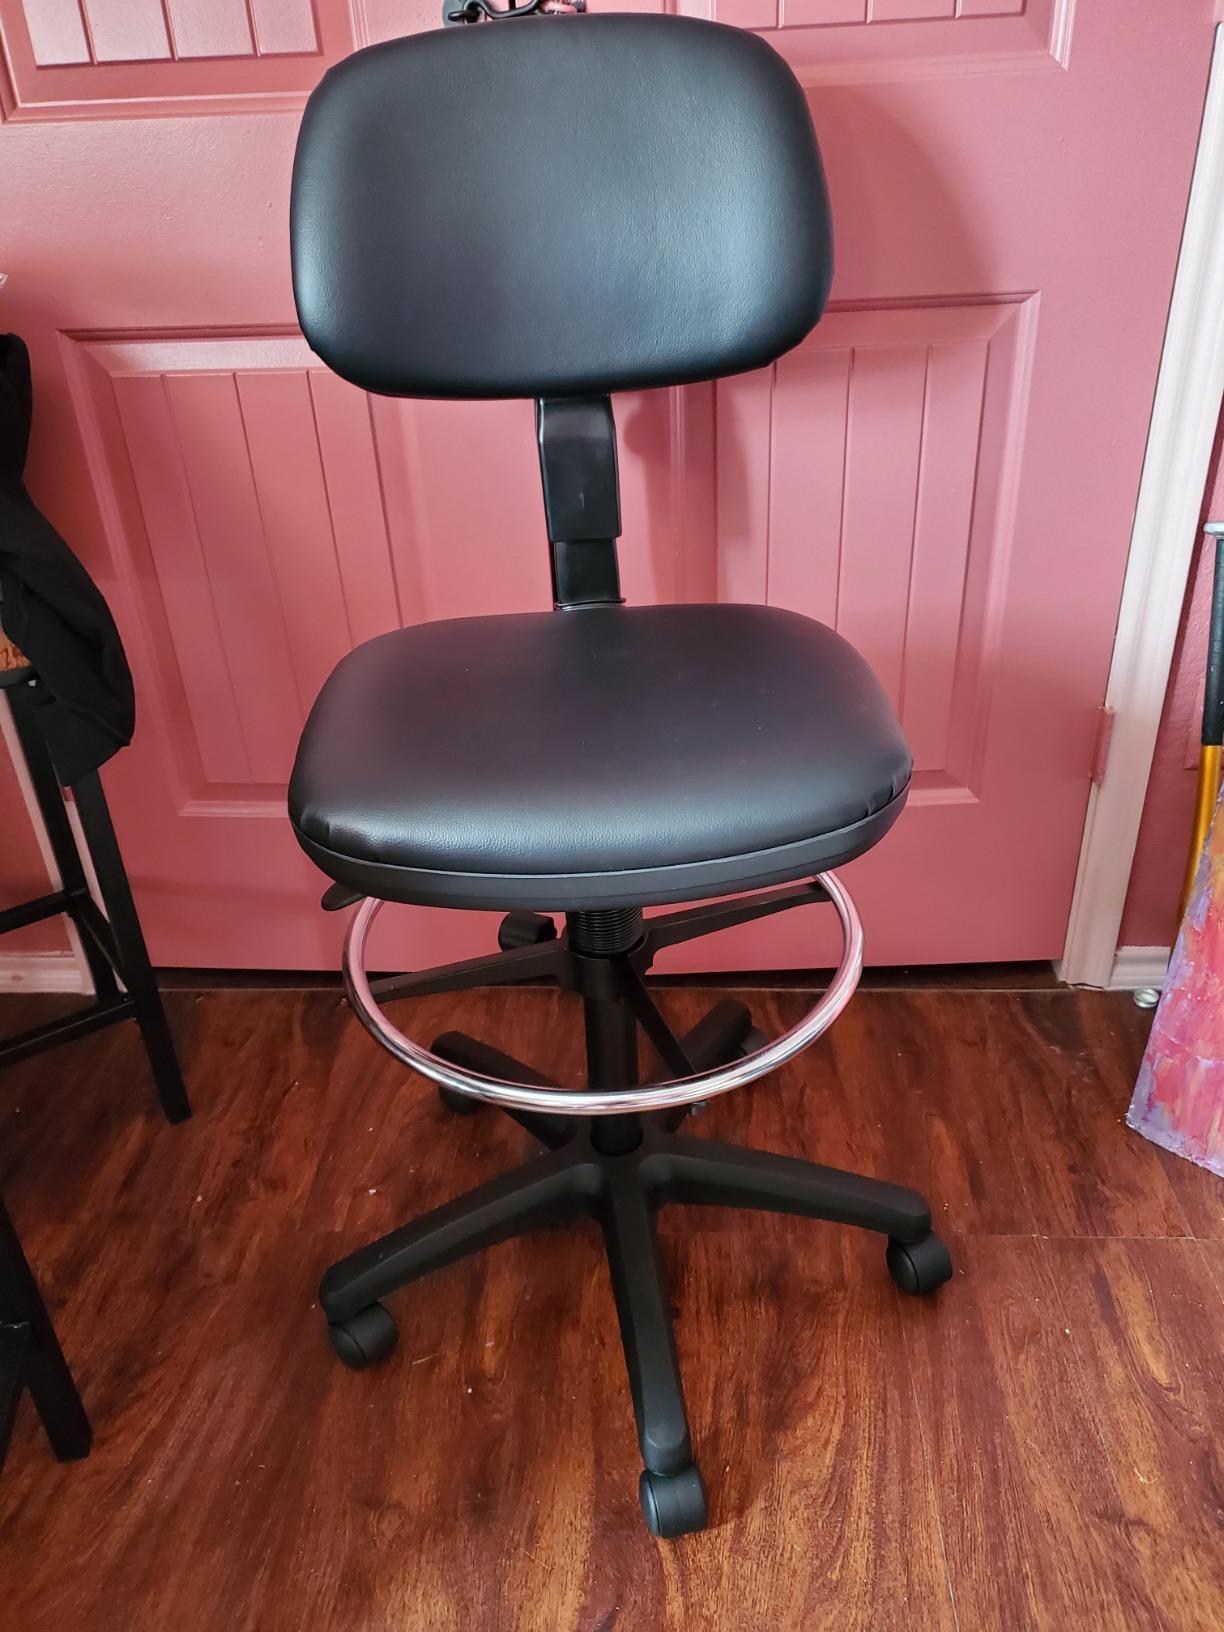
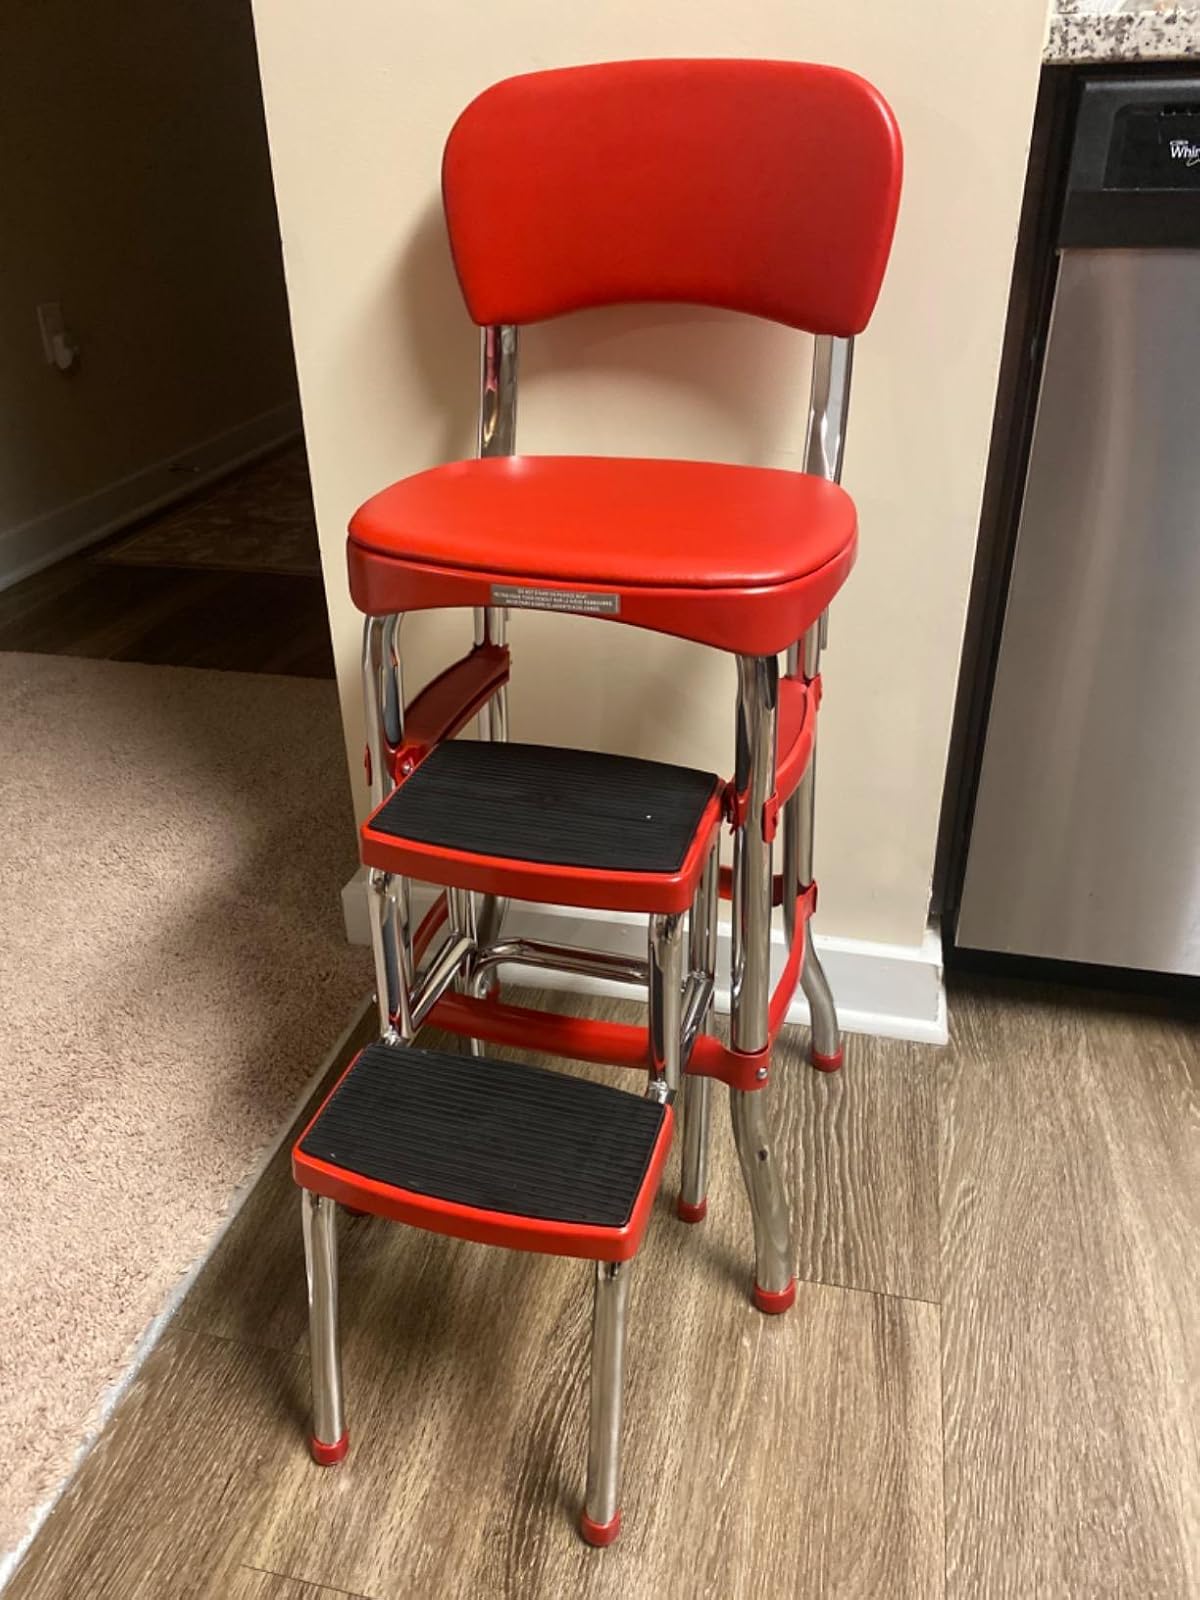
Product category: items_chair
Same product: no